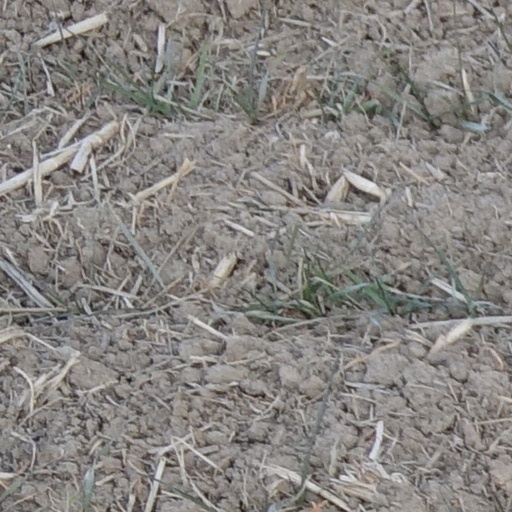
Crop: wheat